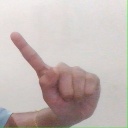
अक्षर: ए